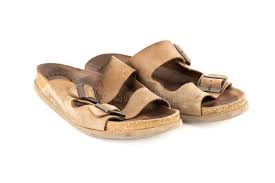
Waste category: shoes